The Answer's at the End

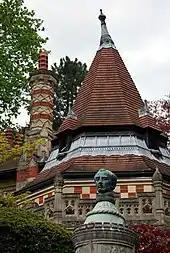
Gatehouse detail at Harrison's Friar Park estate, built by Sir Frank Crisp

In March 1970, George Harrison and his first wife, Pattie Boyd, moved into their Victorian Gothic residence at Friar Park in Henley-on-Thames, Oxfordshire. The 120-room house was built in the 1890s on the site of a thirteenth-century friary by Frank Crisp, a City of London solicitor and microscopist. Harrison was immediately taken with Crisp's penchant for whimsy, the legacies of which included interior features such as doorknobs and light switches shaped as monks' faces (which meant "tweaking" a nose in order to turn each light on), and a carving of a monk's head that showed him smiling on one side and frowning on the other. A keen horticulturalist and an authority on medieval gardening, Crisp established 10 acres of formal gardens, which similarly reflected his eccentric tastes.